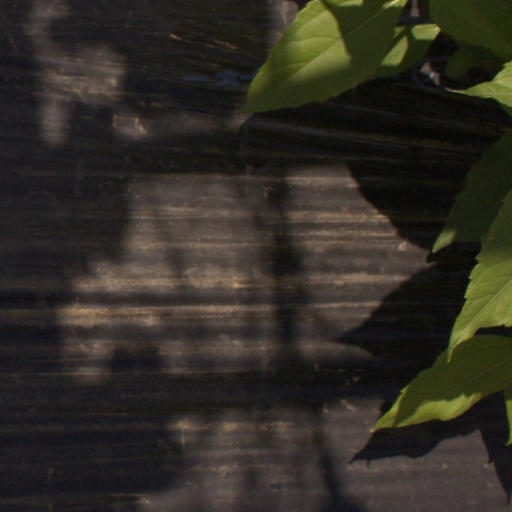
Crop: Jerusalem artichoke